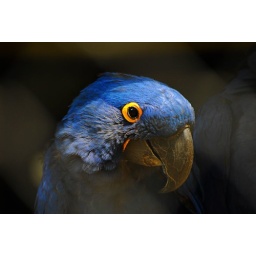
Although the fence stayed in the way, I like this bird look.